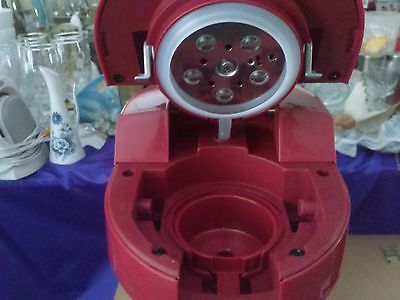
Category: coffee maker